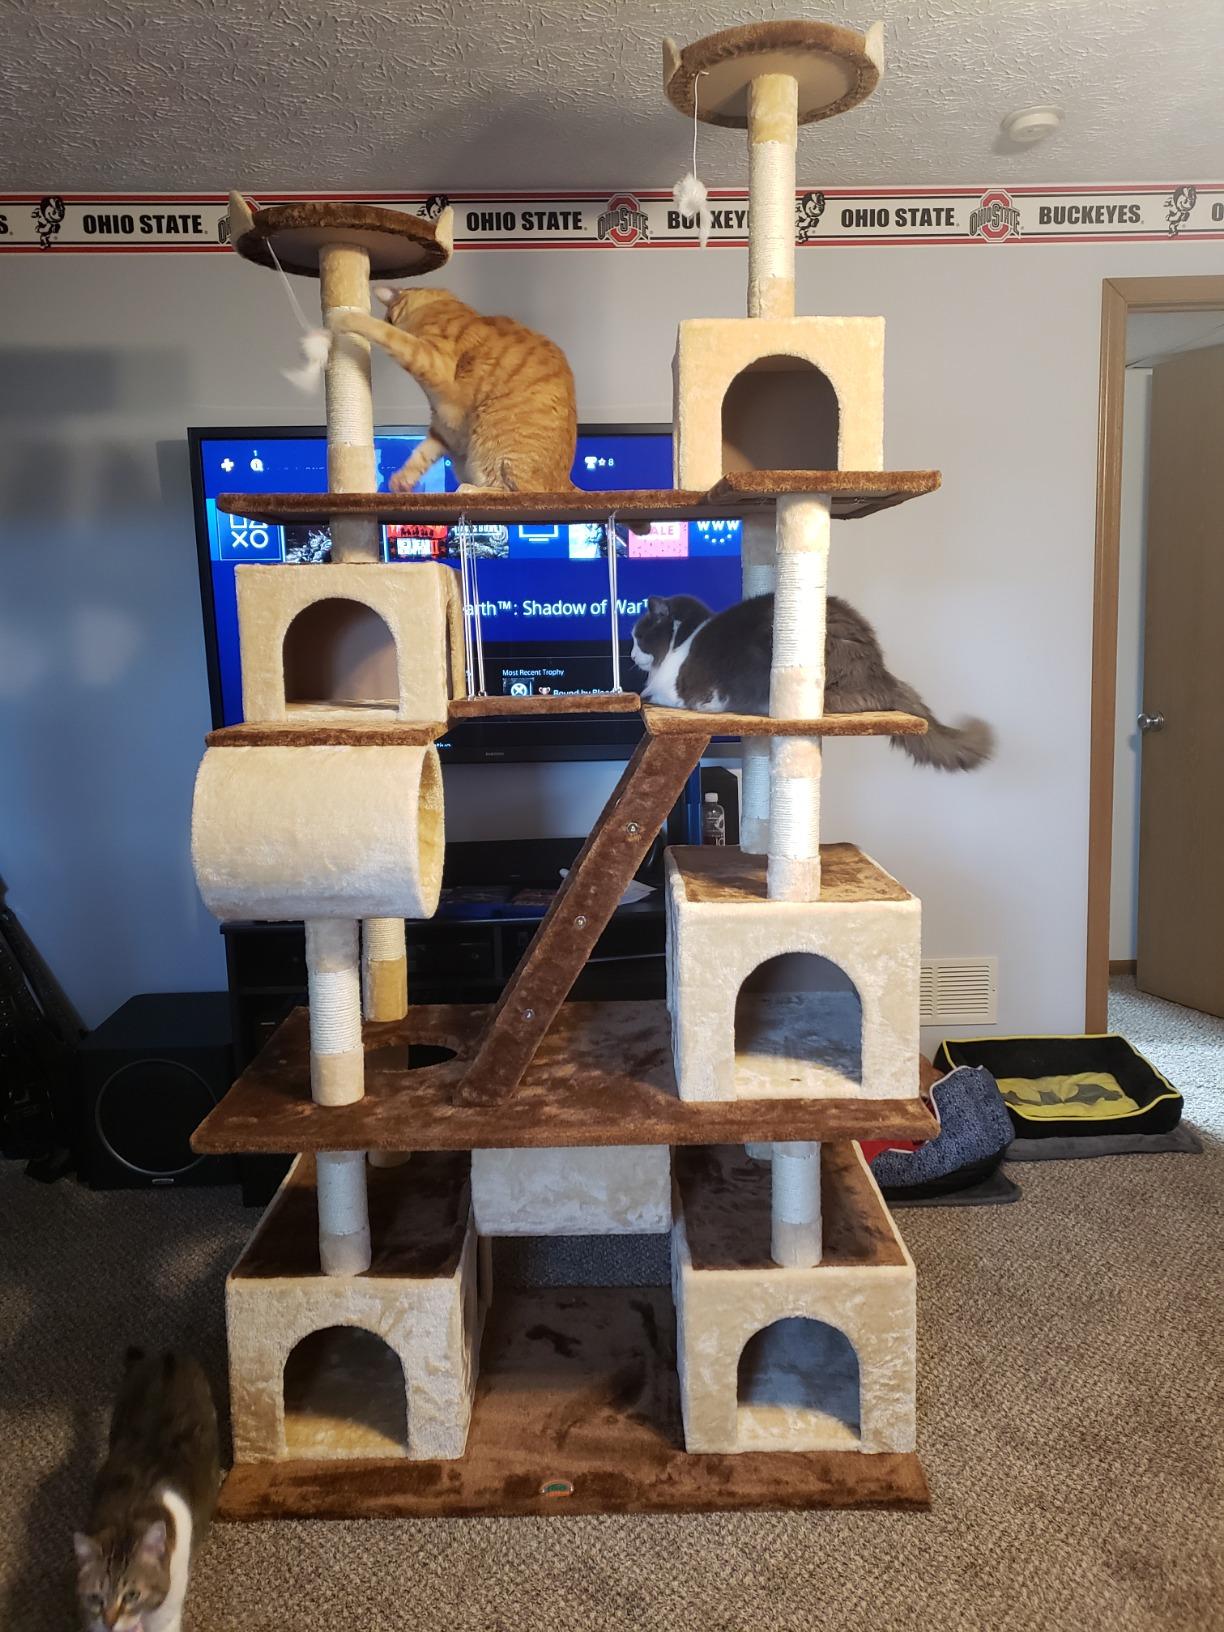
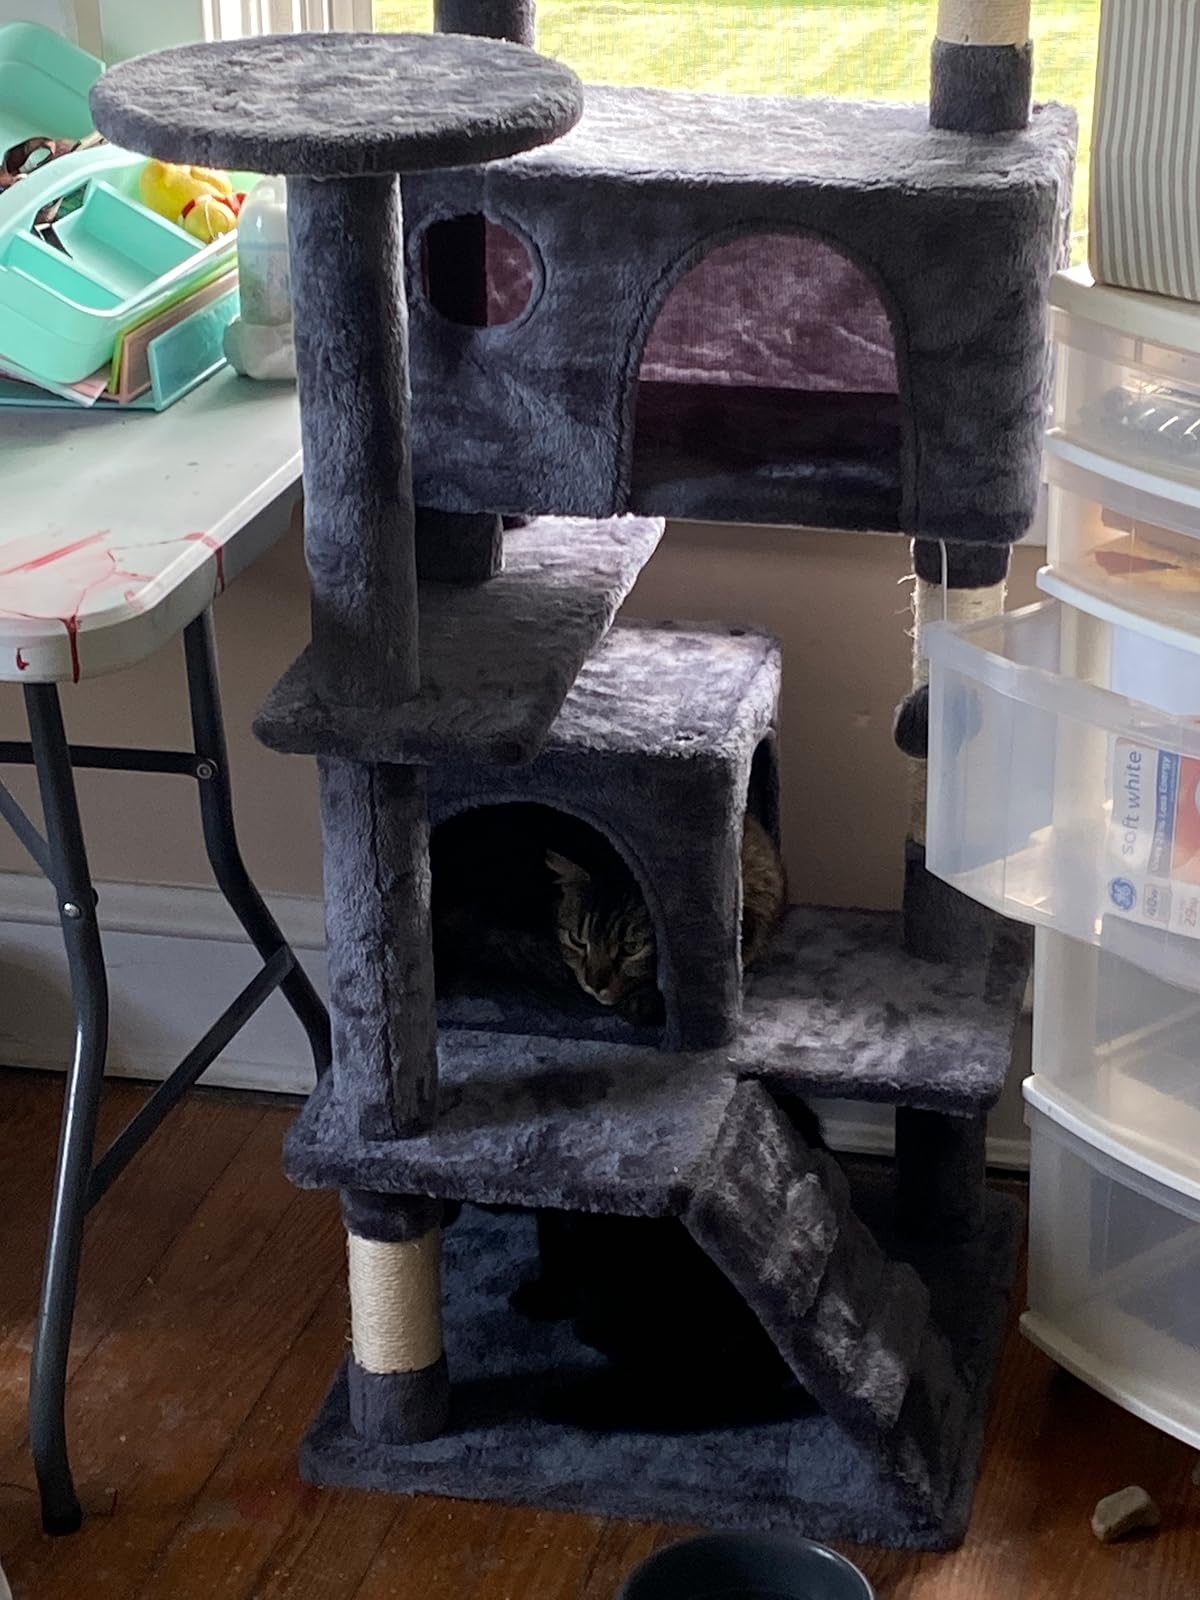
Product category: items_cat tree
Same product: no